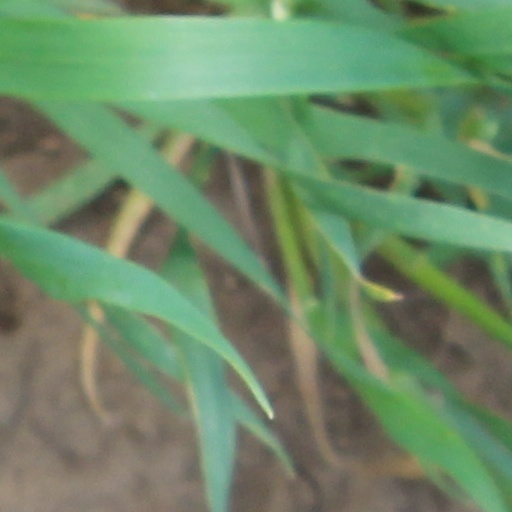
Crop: wheat